Tiny Toon Adventures: Wacky Stackers

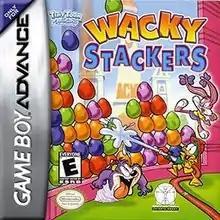

Tiny Toon Adventures: Wacky Stackers is the first "Tiny Toon Adventures" video game released on the Nintendo Game Boy Advance. It was released on December 30, 2001, and was developed by Warthog and published by Conspiracy Games in North America and Swing! Entertainment in Europe. It is the first puzzle-style game for the franchise. The game features several characters from the television series, including: Buster Bunny, Montana Max, Elmyra Duff, Furrball, Babs Bunny, Plucky Duck, Gogo Dodo and Dizzy Devil.